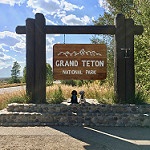
Label: glacier